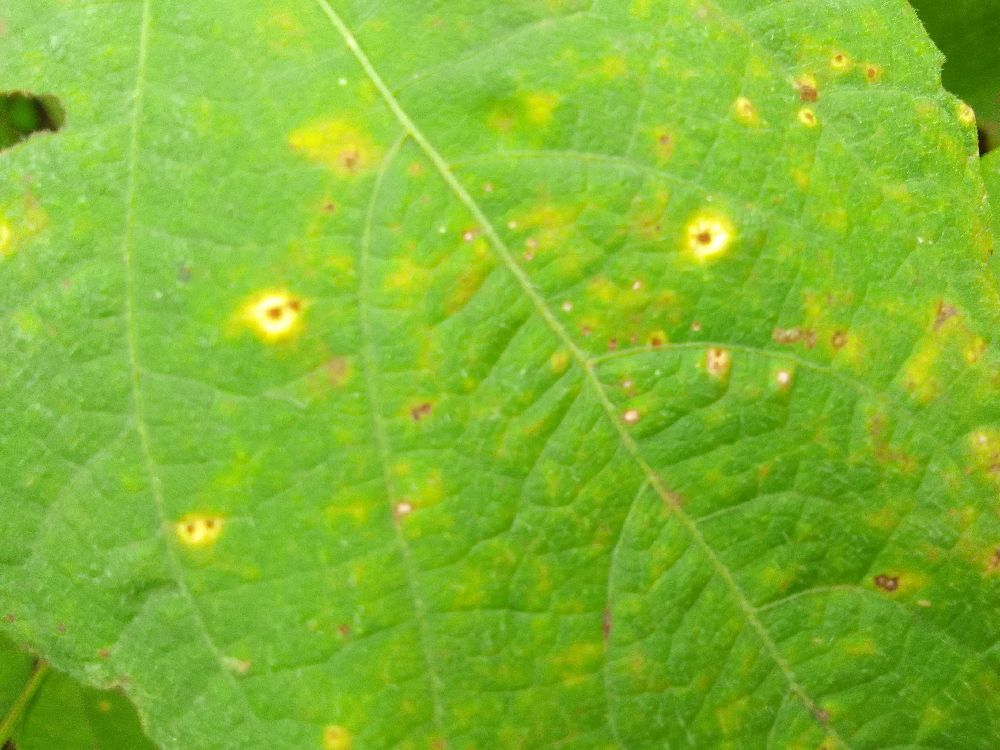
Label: rust